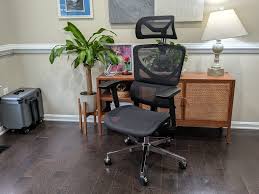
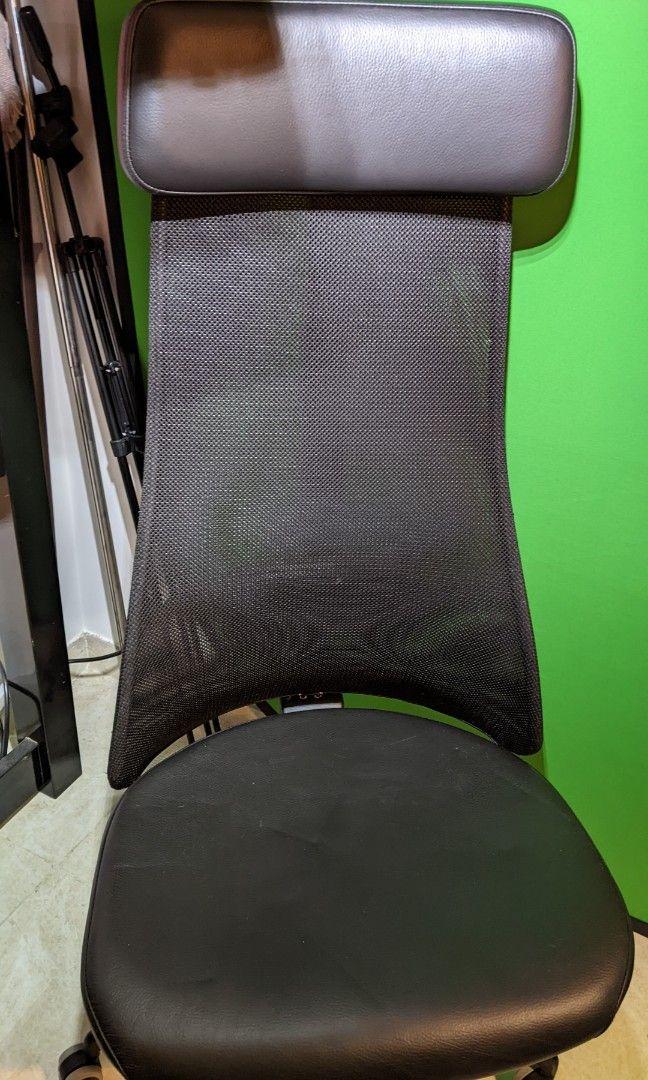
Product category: items_chair
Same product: no